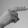
ASL letter: H